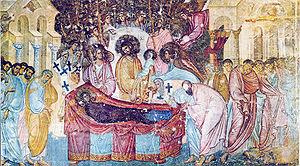
Le monastère de Sopoćani est un monastère orthodoxe serbe situé à 7 km de Novi Pazar, près des sources de la Raška et à proximité de Vieux Ras, qui fut le centre de l’État serbe médiéval de Rascie. Il est inscrit sur la liste des monuments culturels d'importance exceptionnelle de la République de Serbie.